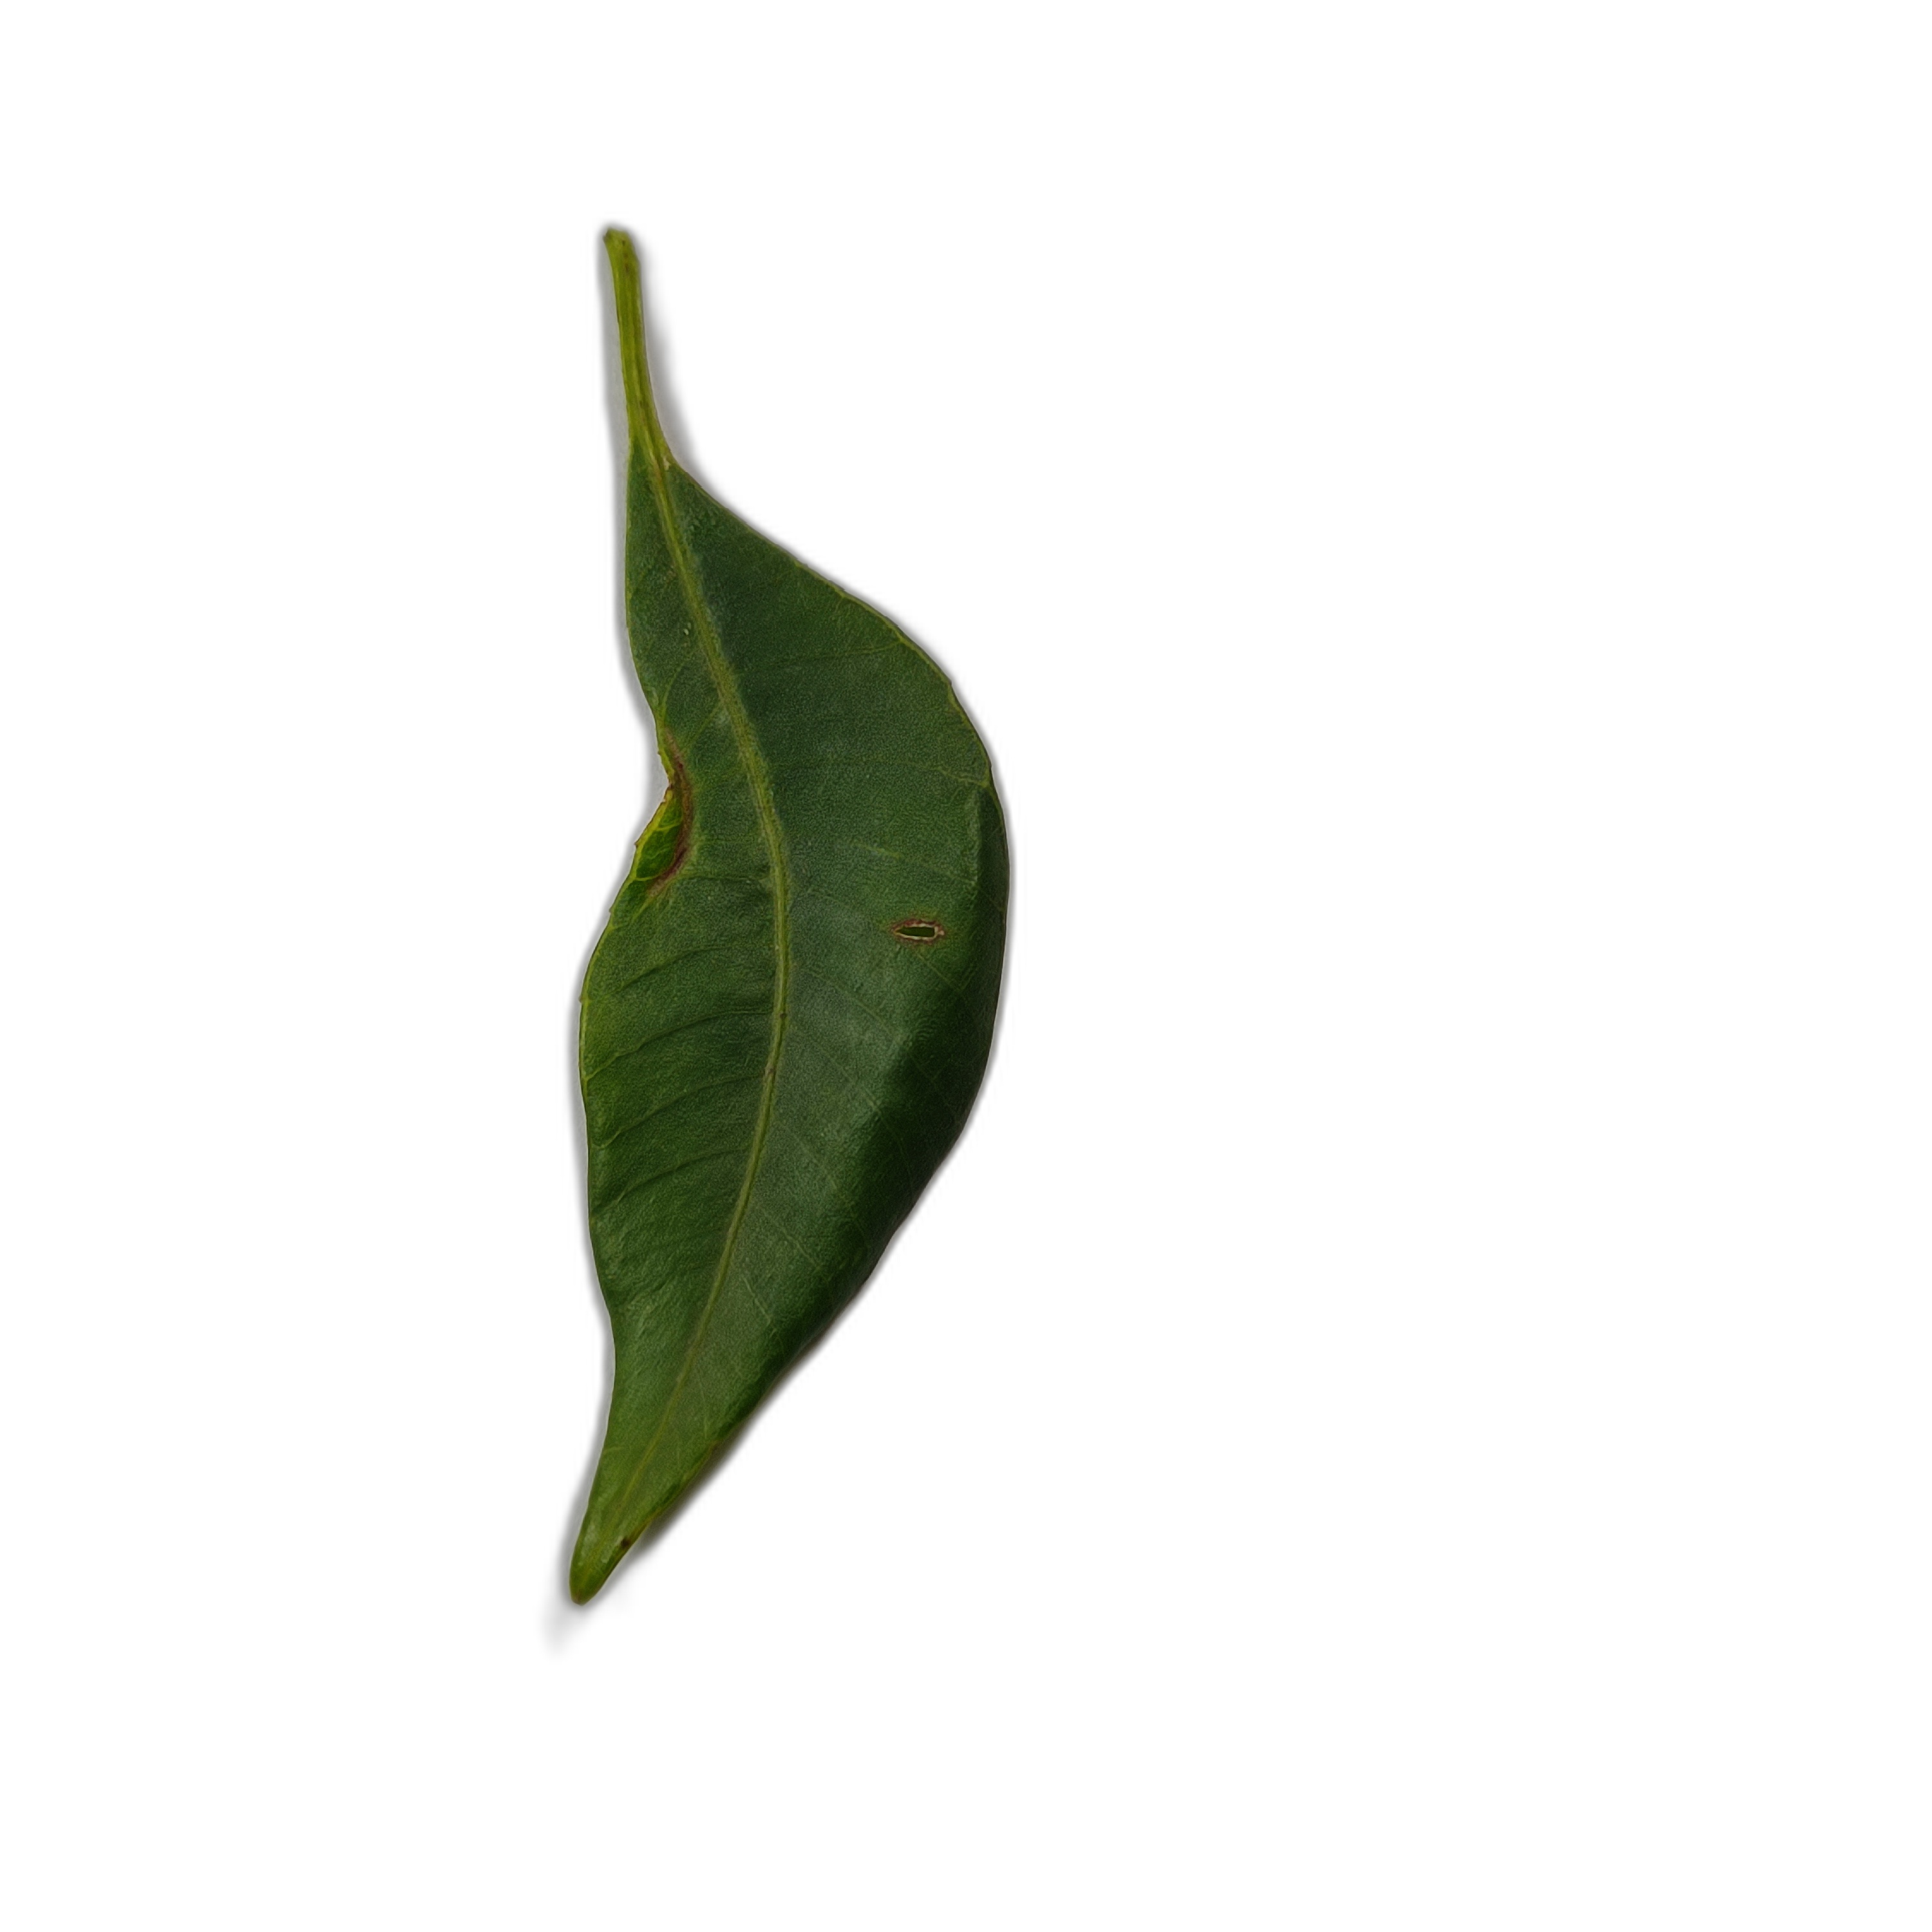
Label: healthy